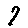
Label: 7